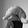
ASL letter: Q